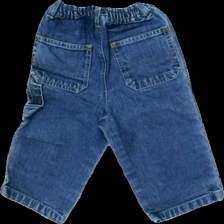
View: back
Type: Jeans
Category: Children
Brand: Not in the list
Brand text on label: Sb&Sc baby
Colors: Blue
Material: 100% cotton
Cut: Regular
Size: 74
Season: All
Trend: Denim
Damage location: middle center
Damage 2 location: top right
Damage 3 location: bottom left
Price range: 50-100
Recommended usage: Reuse
Description: blå jeans